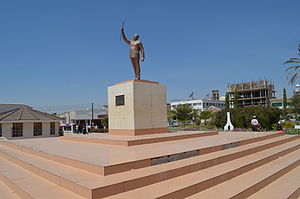
Dodoma
Dodoma er en by med 410.956 indbyggere og er Tanzanias hovedstad samt hovedstad i Dodoma Regionen. Af den samlede befolkning er de 157.469 europæere.